2009 Commonwealth Bank Tournament of Champions

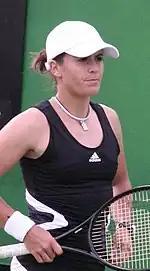
Anabel Medina Garrigues wins at least a title every year since 2004

For the sixth successive year, Medina Garrigues captured a Tour title, winning the Grand Prix SAR La Princesse Lalla Meryem dominating Ekaterina Makarova 6–0, 6–1. Following the win in Fes, the 27–year-old Spaniard reached a career-best ranking of No. 16 and is set for her third Top 30 finish in the last four years. Additionally, Medina Garrigues was a finalist at the Hansol Korea Open losing to comeback player Kimiko Date-Krumm 6–3 6–3, and matched her best Grand Slam performance by reaching the fourth round of the Australian Open. She also won her second career Grand Slam doubles title (and 13th Sony Ericsson WTA Tour doubles title overall), successfully defending her Roland Garros trophy with partner Virginia Ruano Pascual.